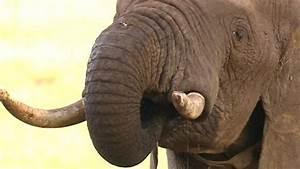
elephant